Mariam Al-Batool Mosque

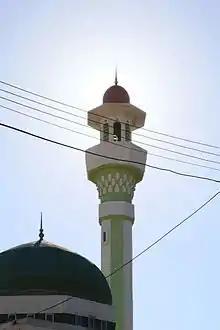
Dome and minoret

Prime Minister Joseph Muscat has some worrying reservations over "some groups" that promote radical sunni Islam in the form of salafism, and has largely relied on the Mariam Al-Batool Mosque's administration to help managing the crisis. The integration process of refugees within Maltese society has failed because of the large number of foreigners coming within a short period. Most refugees who arrive in Malta are from war-torn Islamic countries, some with fundamentalist ideologies, such as Libya, Somalia and Syria. Extremist remarks against western countries by muslims have been reported in the northern region of Malta. Mario Farrugia Borg, being a muslim himself, has called for drastic measures against "illegal migration". The European Court of Human Rights (ECtHR) has ruled against Joseph Muscat's opt for "pushback" of illegal migrants to Libya, despite the threat some refugees may present, as this goes against the fundamental human right principle of non-refoulement. Imam Elsadi has distanced himself from Islamic extremism but still supports fundamental principles of Islam. Elsadi does not believe there are threats of terrorism in Malta but does not rule out extremism sympathisers among the local Muslim community. The Armed Forces of Malta (AFM) have taken some precautions for this matter.